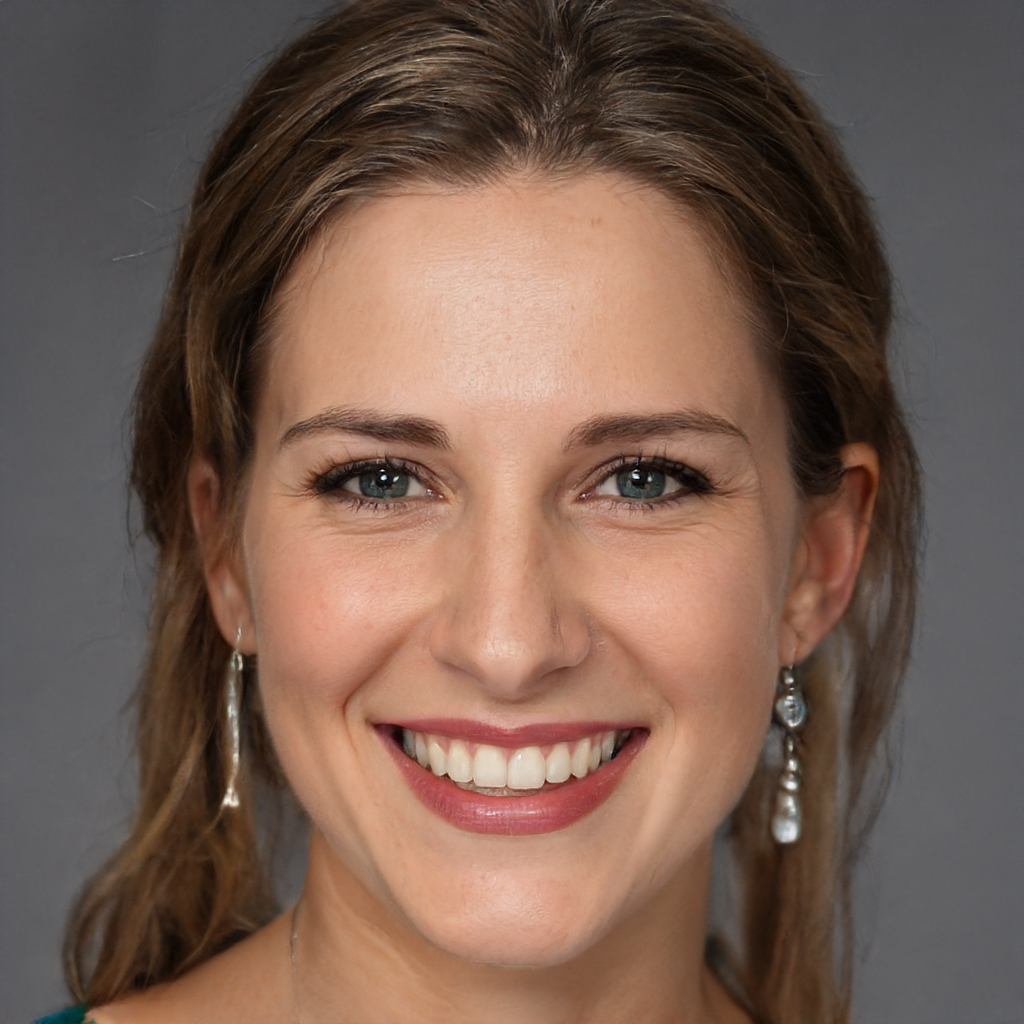
Label: Colored